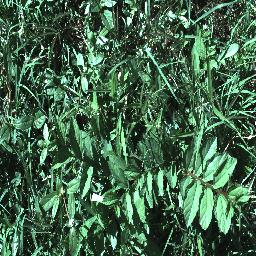
Label: chinee_apple